Taishan railway station (Guangdong)

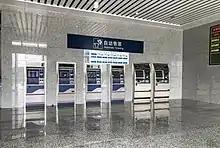
Ticket Vending Machines

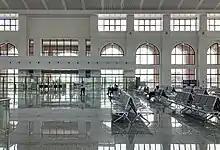
Concourse

The building is approximately 8,000 square meters in size, and the station's platform area is approximately 12,000 square meters.